Public housing

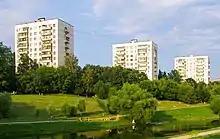
12-story residential buildings of late USSR, Moscow, Russia

Architects , and others built the Berlin Modernism Housing Estates, now a World Heritage Site, consisting of thousands of homes built in and around Berlin, including the Horseshoe Estate (named for its shape), and "Uncle Tom's Cabin" estate (named after a local restaurant). In Frankfurt the architect lead the New Frankfurt public housing project, in which over 12,000 apartments were built 1925–1930. May ran his own sizable research facility to investigate, for instance, air-flow in various floorplan configurations, construction techniques, etc. The Austrian architect applied the principles of Taylorism to the kitchen workspace and developed the Frankfurt kitchen while working for .